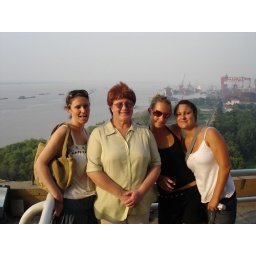
Nanjing bridge with Yangste River in back ground